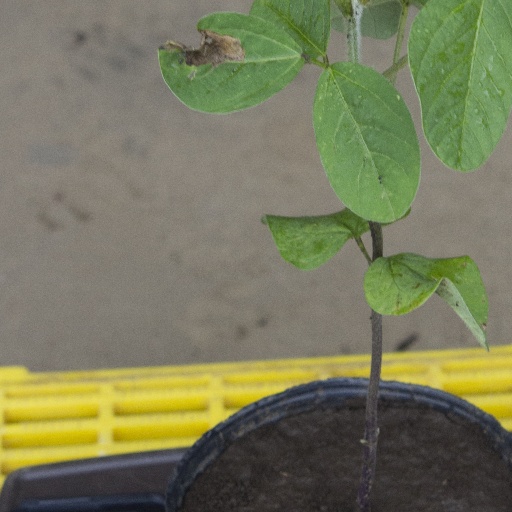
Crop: soybean